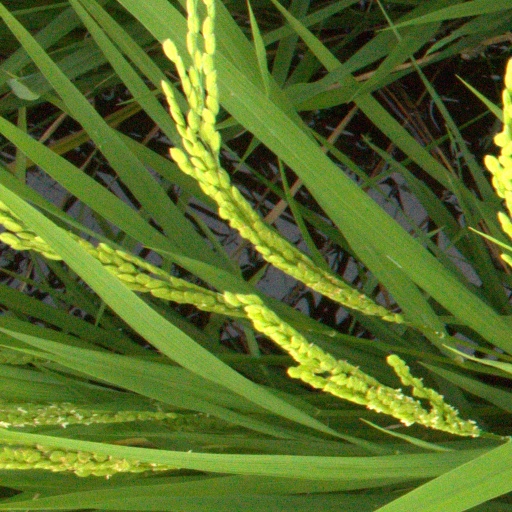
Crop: rice